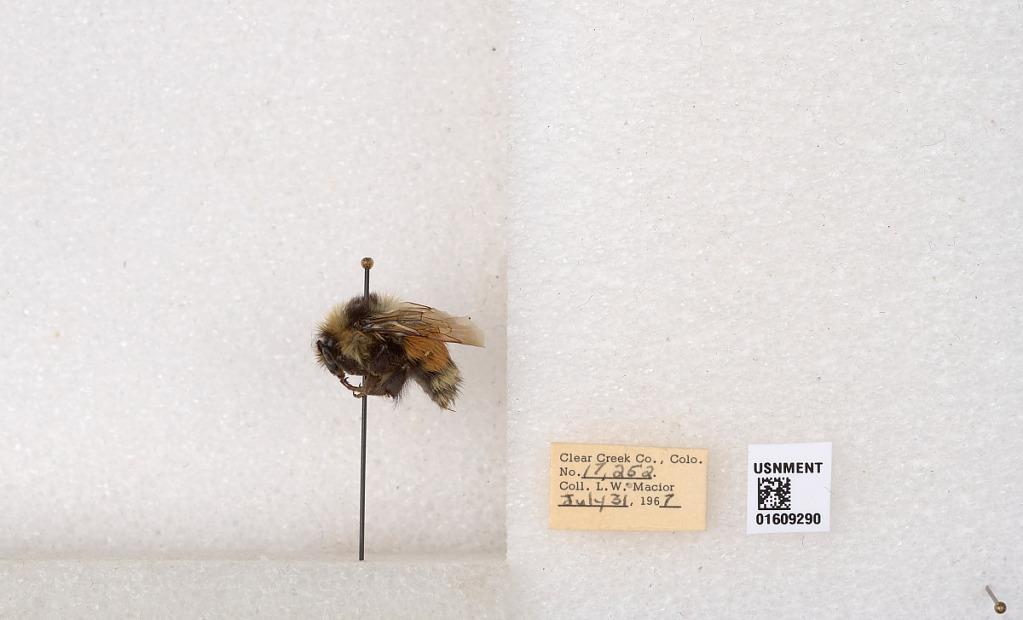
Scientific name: Bombus (Pyrobombus) sylvicola Kirby
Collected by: L. Macior
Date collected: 1967-7-31
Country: United States
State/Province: Colorado
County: Clear Creek
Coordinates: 39.6856, -105.645